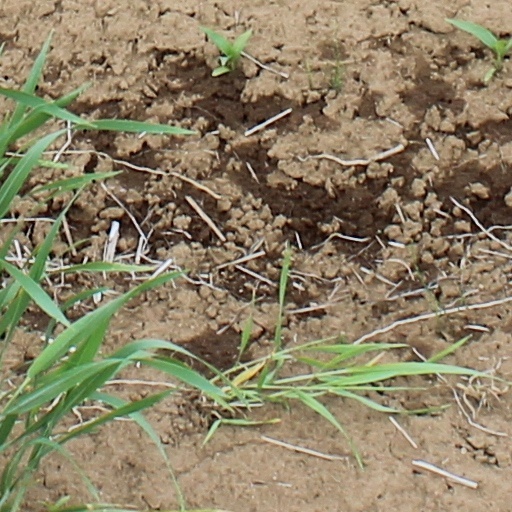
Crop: wheat